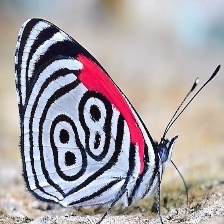
Species: AN 88